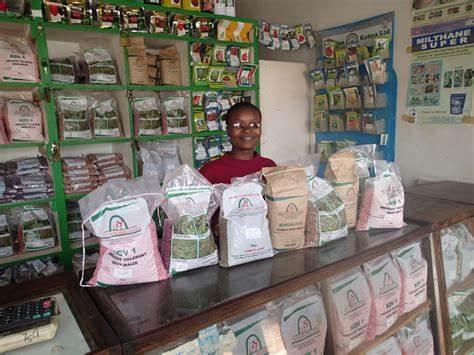
Mtu aliyendani ya chumba mfano wa duka lenye safu zilizonyooka zilizohifadhi vifungashio vya aina mbalimbali, ikiashiria ni duka litumikalo kwa ajili uuzaji wa pembejeo za kilimo na dawa za mifugo.